One Day Die

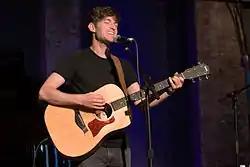
Matt Duke performing at the City Winery in NYC on April 28, 2011, to help promote the album

While the previous albums "Winter Child" and "Kingdom Underground" could be described as records built around others, meaning songs were interpretations of people and events as seen through Duke, "One Day Die" was about Duke himself. Duke said that the time of not being able to play because of his hand injury caused him to turn inward and reexamine events from his life, which provided much of the material for the record. Previously written songs were reworked and new songs were created when Duke returned to the studio. A total of 14 songs were recorded for the album, but three were cut before the album was mastered. The three cut songs included: "Slip and Fall," which appeared as an acoustic song on the iTunes single release of "Needle and Thread;" "Dead Meat" which was described as a rock blues song; and an unnamed cover of a Nine Inch Nails song.